Roosevelt Corollary

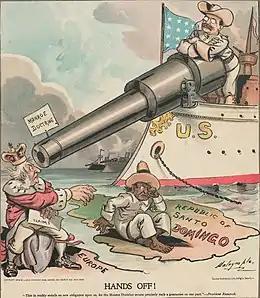
Political cartoon depicting Theodore Roosevelt using the Monroe Doctrine to keep European powers out of the Dominican Republic.

In the history of United States foreign policy, the Roosevelt Corollary was an addition to the Monroe Doctrine articulated by President Theodore Roosevelt in his 1904 State of the Union Address, largely as a consequence of the Venezuelan crisis of 1902–1903. The corollary states that the United States could intervene in the internal affairs of Latin American countries if they committed flagrant wrongdoings that "loosened the ties of civilized society".